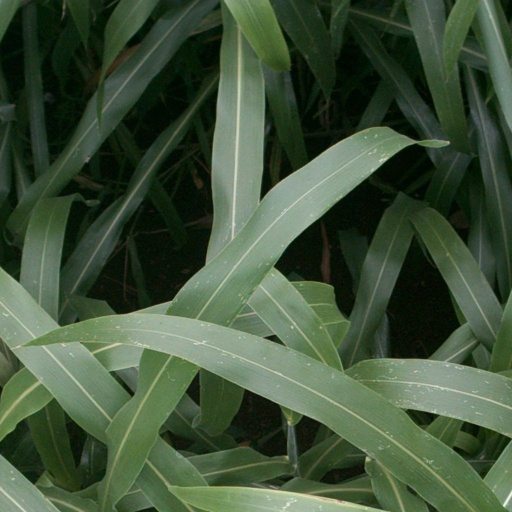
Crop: sorghum